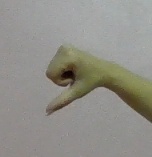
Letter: waw